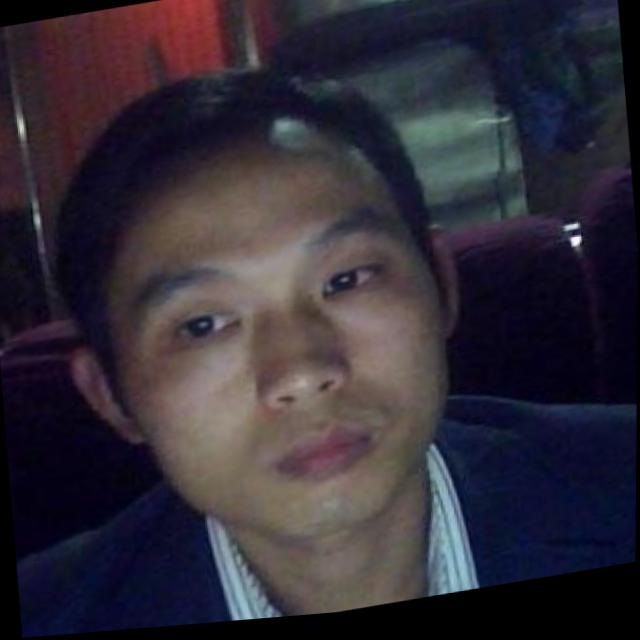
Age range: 21-44